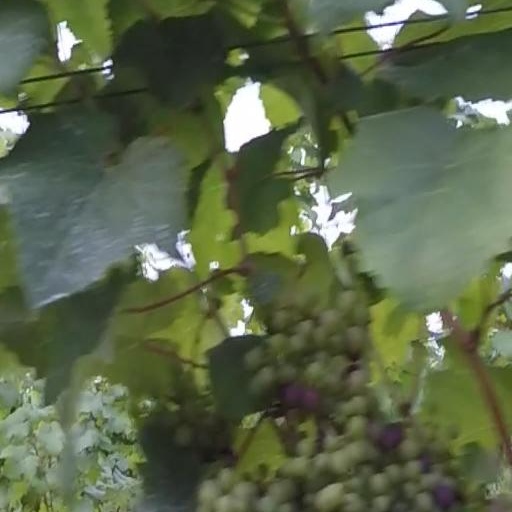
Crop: grape